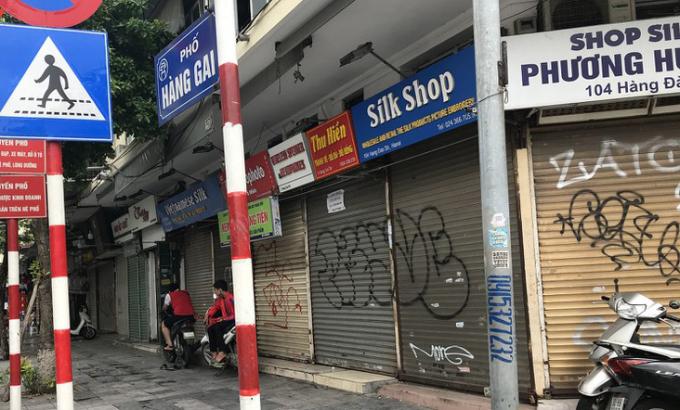
có những ngôi nhà đang đóng cửa xuất hiện ở trên phố